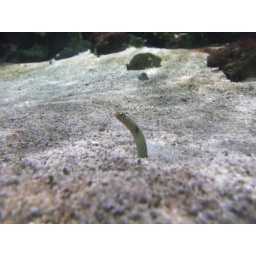
Aquarium - wee fish in the sand